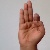
The image shows a hand gesture representing the letter 'F' in Indian Sign Language.